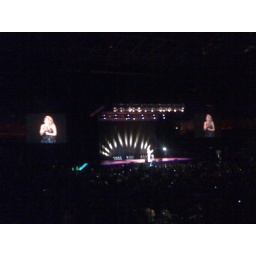
With a red party cup in hand full of vodka, she owned the night.